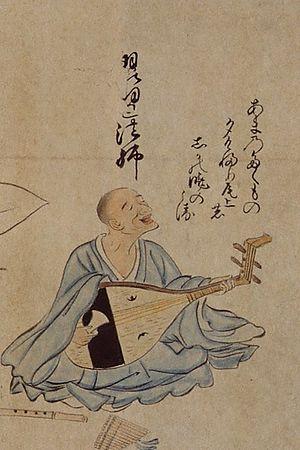
Les biwa hōshi, aussi connus sous le nom « prêtres au luth », sont des musiciens itinérants actifs au cours de l'histoire du Japon précédant l'ère Meiji. Ils gagnent leur vie en récitant de la littérature orale sur un accompagnement musical de biwa. Souvent aveugles, ils adoptent les têtes rasées et les habits communs aux bhikkhu. Cette profession est probablement originaire de Chine et d'Inde où les prêtres laïques bouddhistes interprètes aveugles étaient autrefois communs.